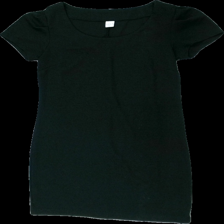
View: front
Type: Dress
Category: Ladies
Brand: Not in the list
Brand text on label: Vila
Colors: Black
Material: 74% polyester, 26% cotton
Cut: Regular, C-collar
Size: M
Season: All
Price range: 50-100
Recommended usage: Reuse